Olive oil

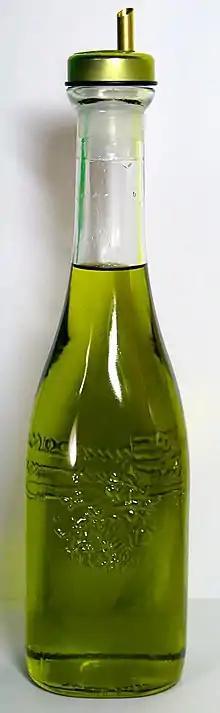
A bottle of Italian olive oil

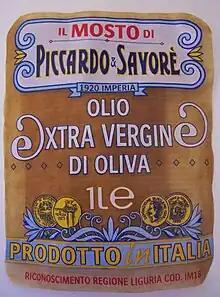
Italian label for "extra vergine" oil

Olive oil is produced by grinding olives and extracting the oil by mechanical or chemical means. Green olives usually produce more bitter oil, and overripe olives can produce oil with fermentation defects, so for good olive oil, care is taken to ensure the olives are perfectly ripe. The process is generally as follows: